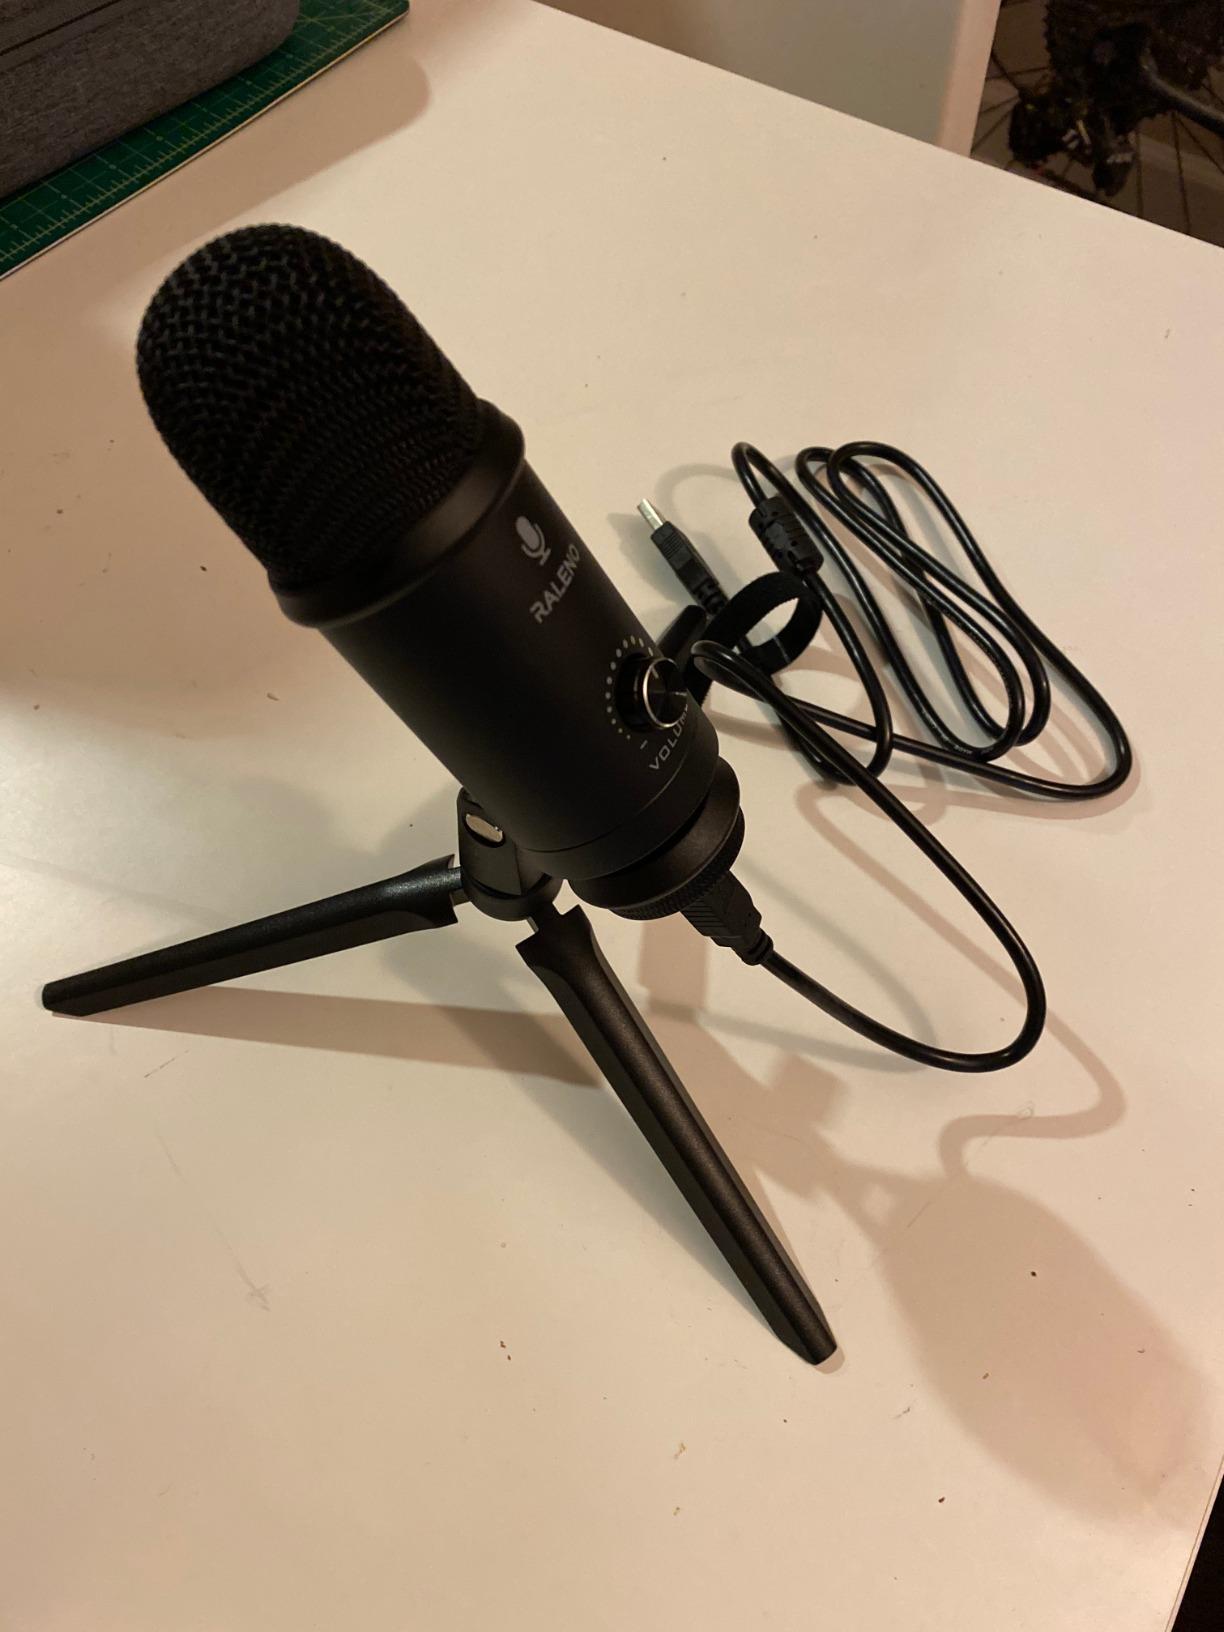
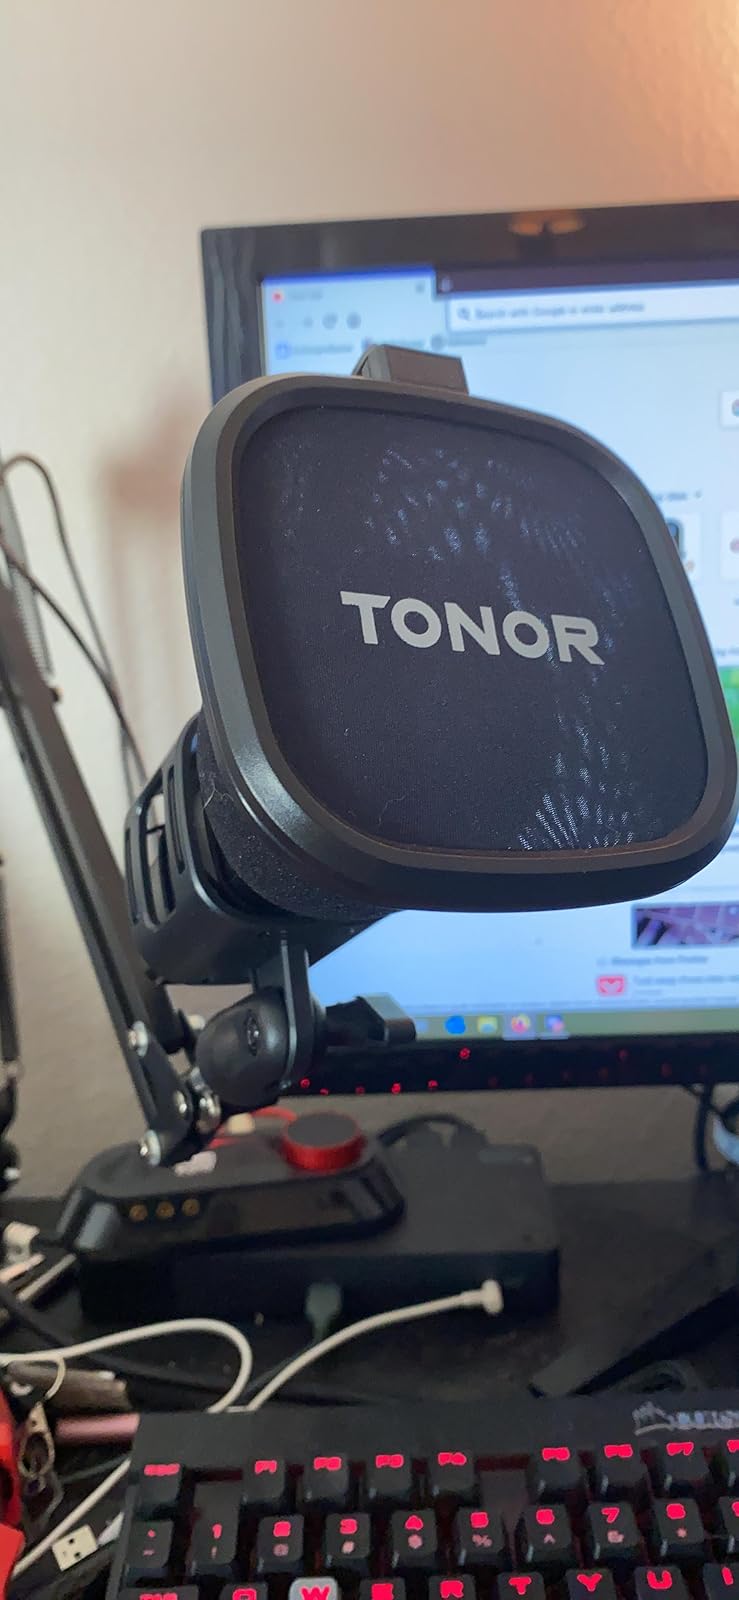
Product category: microphone
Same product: no